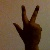
The image shows a hand gesture representing the number 3 in Indian Sign Language.